Reign of Alfonso XIII

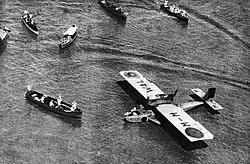
Landing of the Plus Ultra in the Río de la Plata, in front of Buenos Aires (January 1926).

Maura called elections in June 1919 but he did not obtain his own majority and the rest of the conservative factions refused to recognize him as head of the conservative party, in spite of the King's pressure to do so, "in defense of the monarchy and order". This led to the fall of Maura, who was succeeded in August 1919 by another conservative, Joaquín Sánchez de Toca, returning to the path of negotiation in the "social war" in Catalonia. However, a few months later the government fell and was replaced by the also conservative Manuel Allendesalazar Muñoz, who recovered the "iron fist". But Allendesalazar's government did not last long either and fell in May 1920, being replaced by the also conservative Eduardo Dato. The latter obtained a decree from the King to dissolve the Parliament and called new elections for December 1920, only a year and a half after those held under Maura's government.